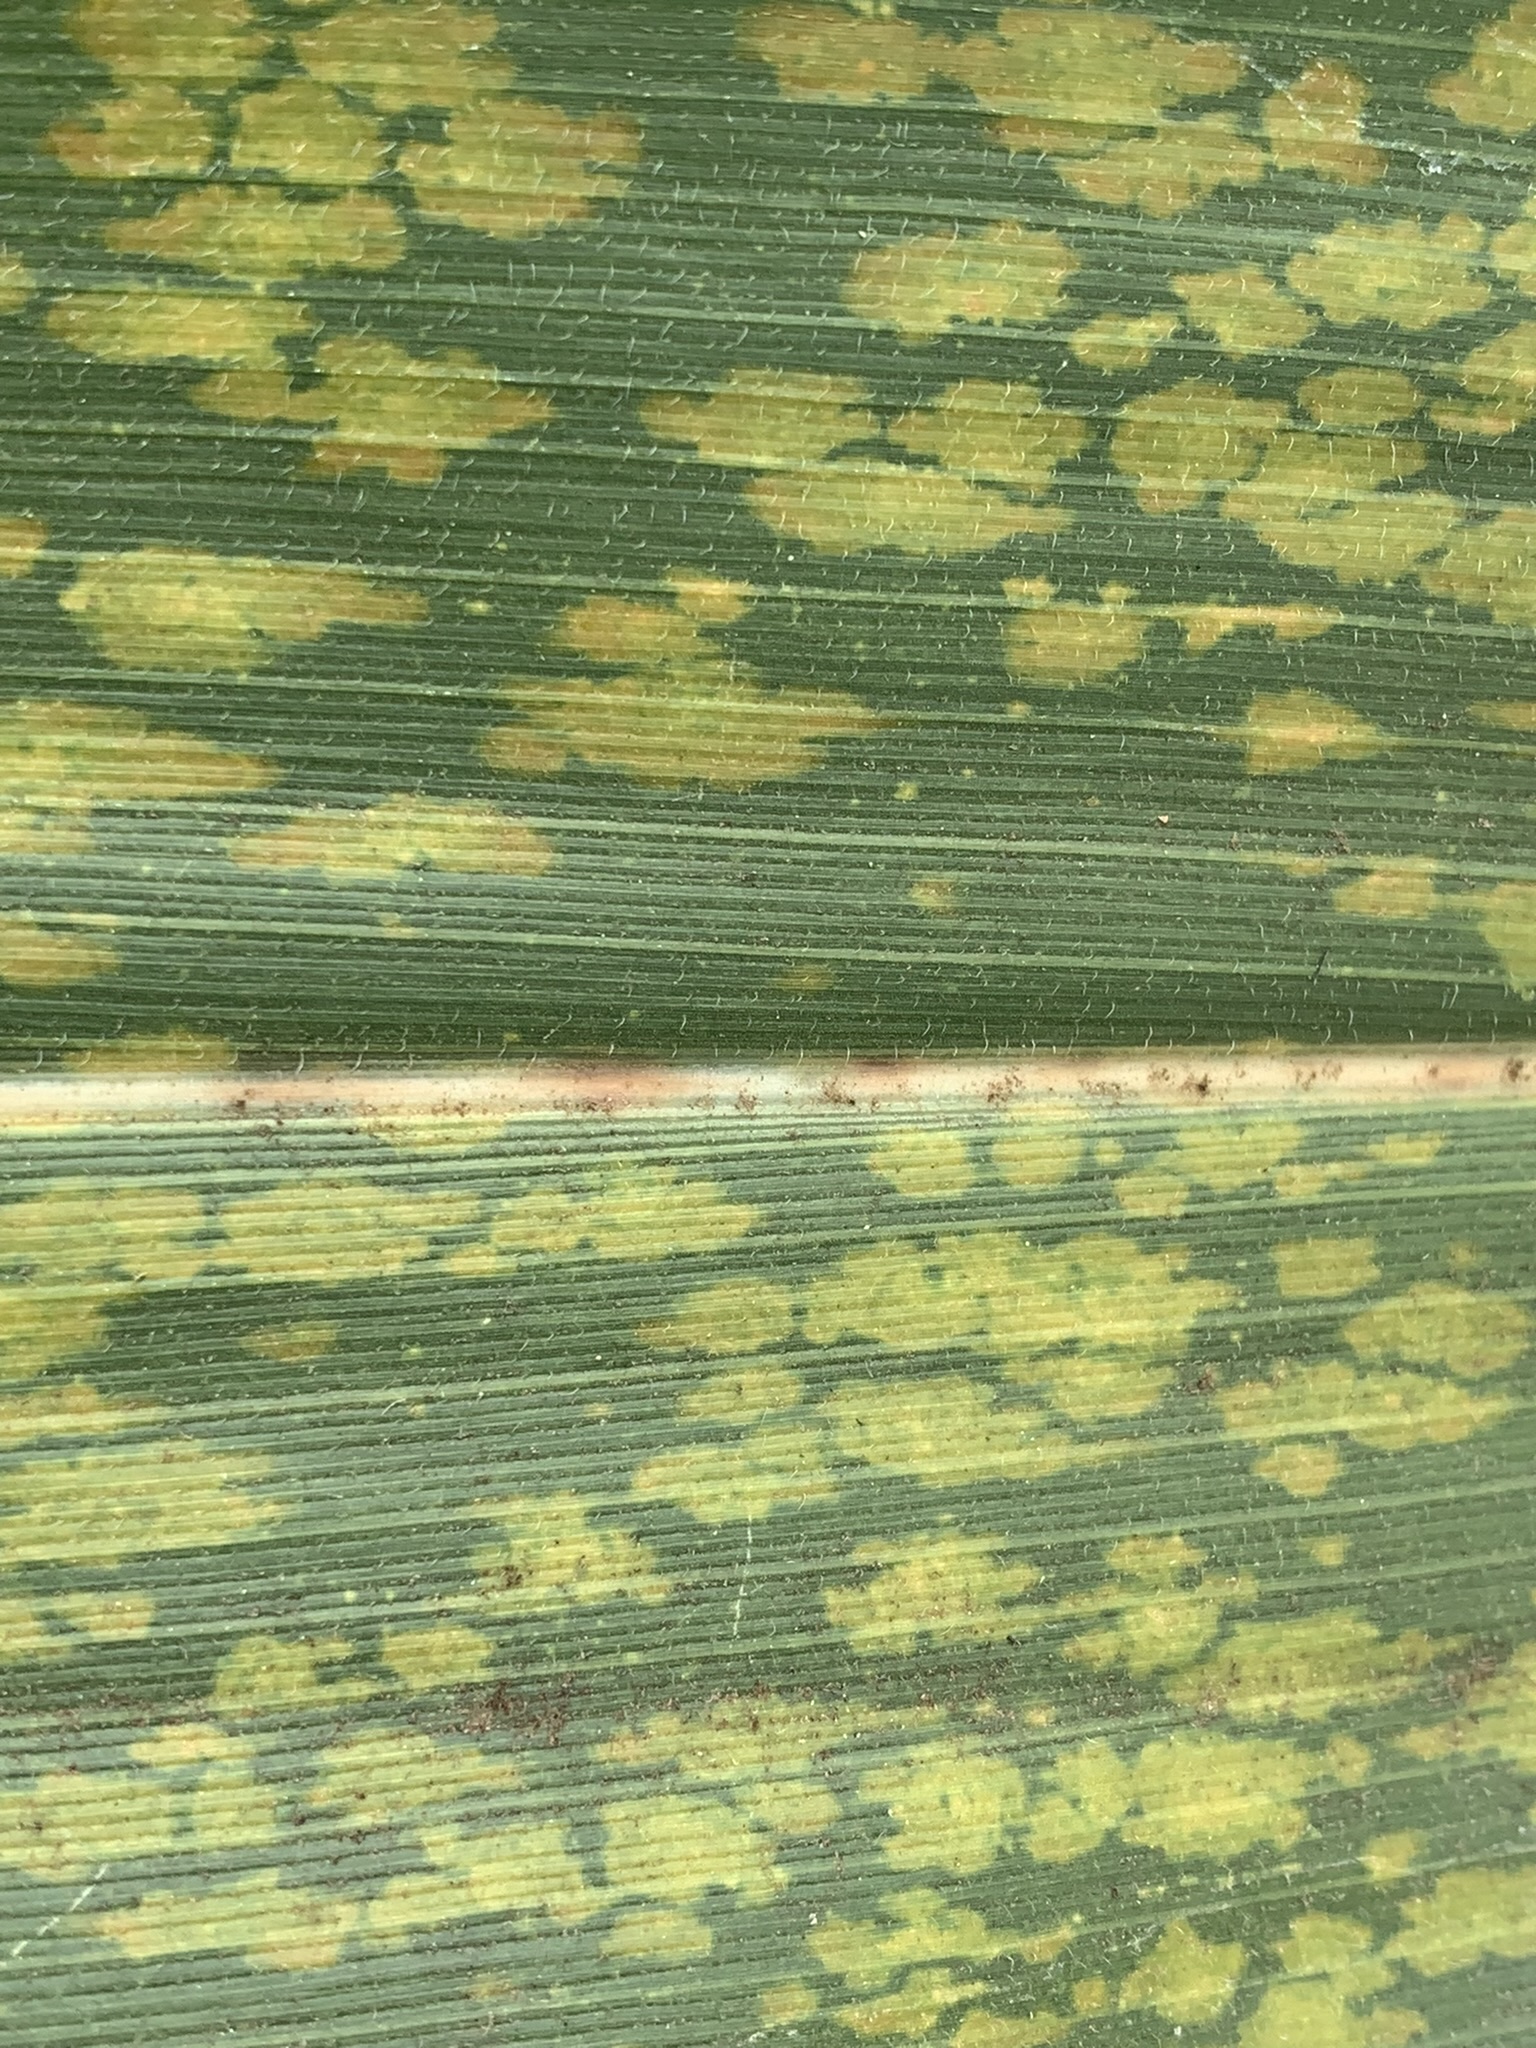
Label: MLN